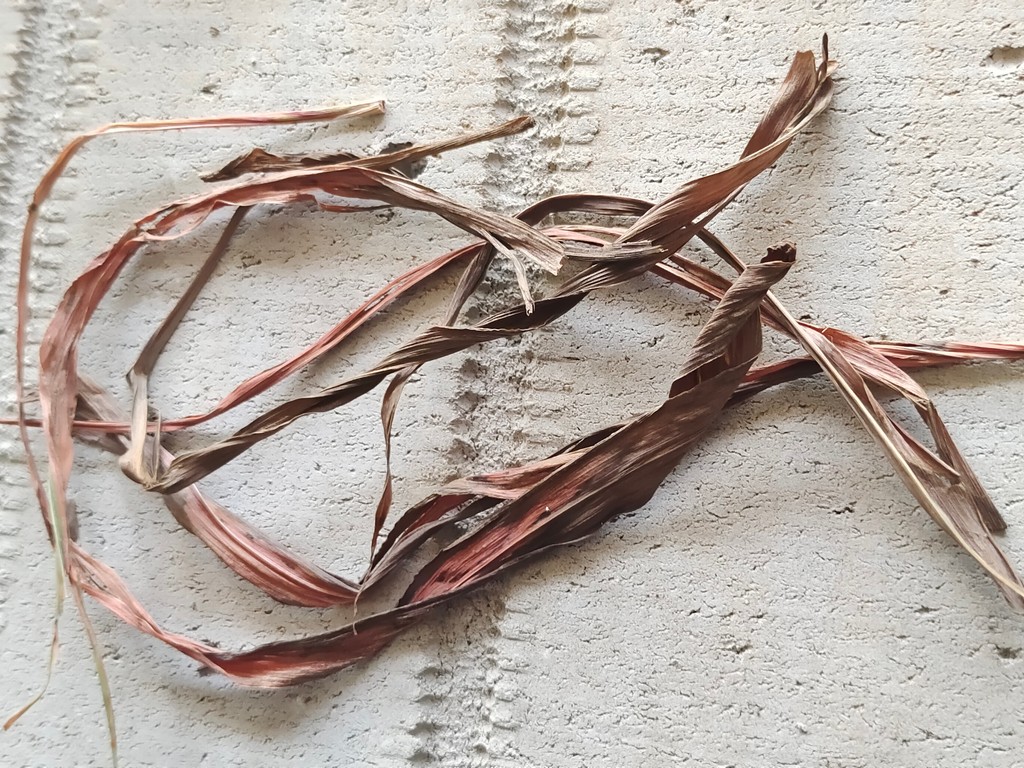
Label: Dried